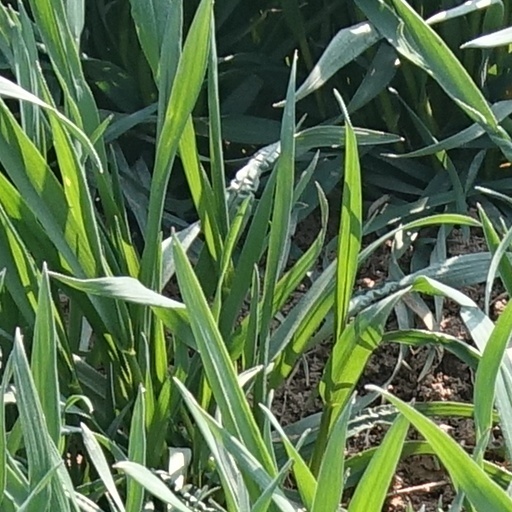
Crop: wheat